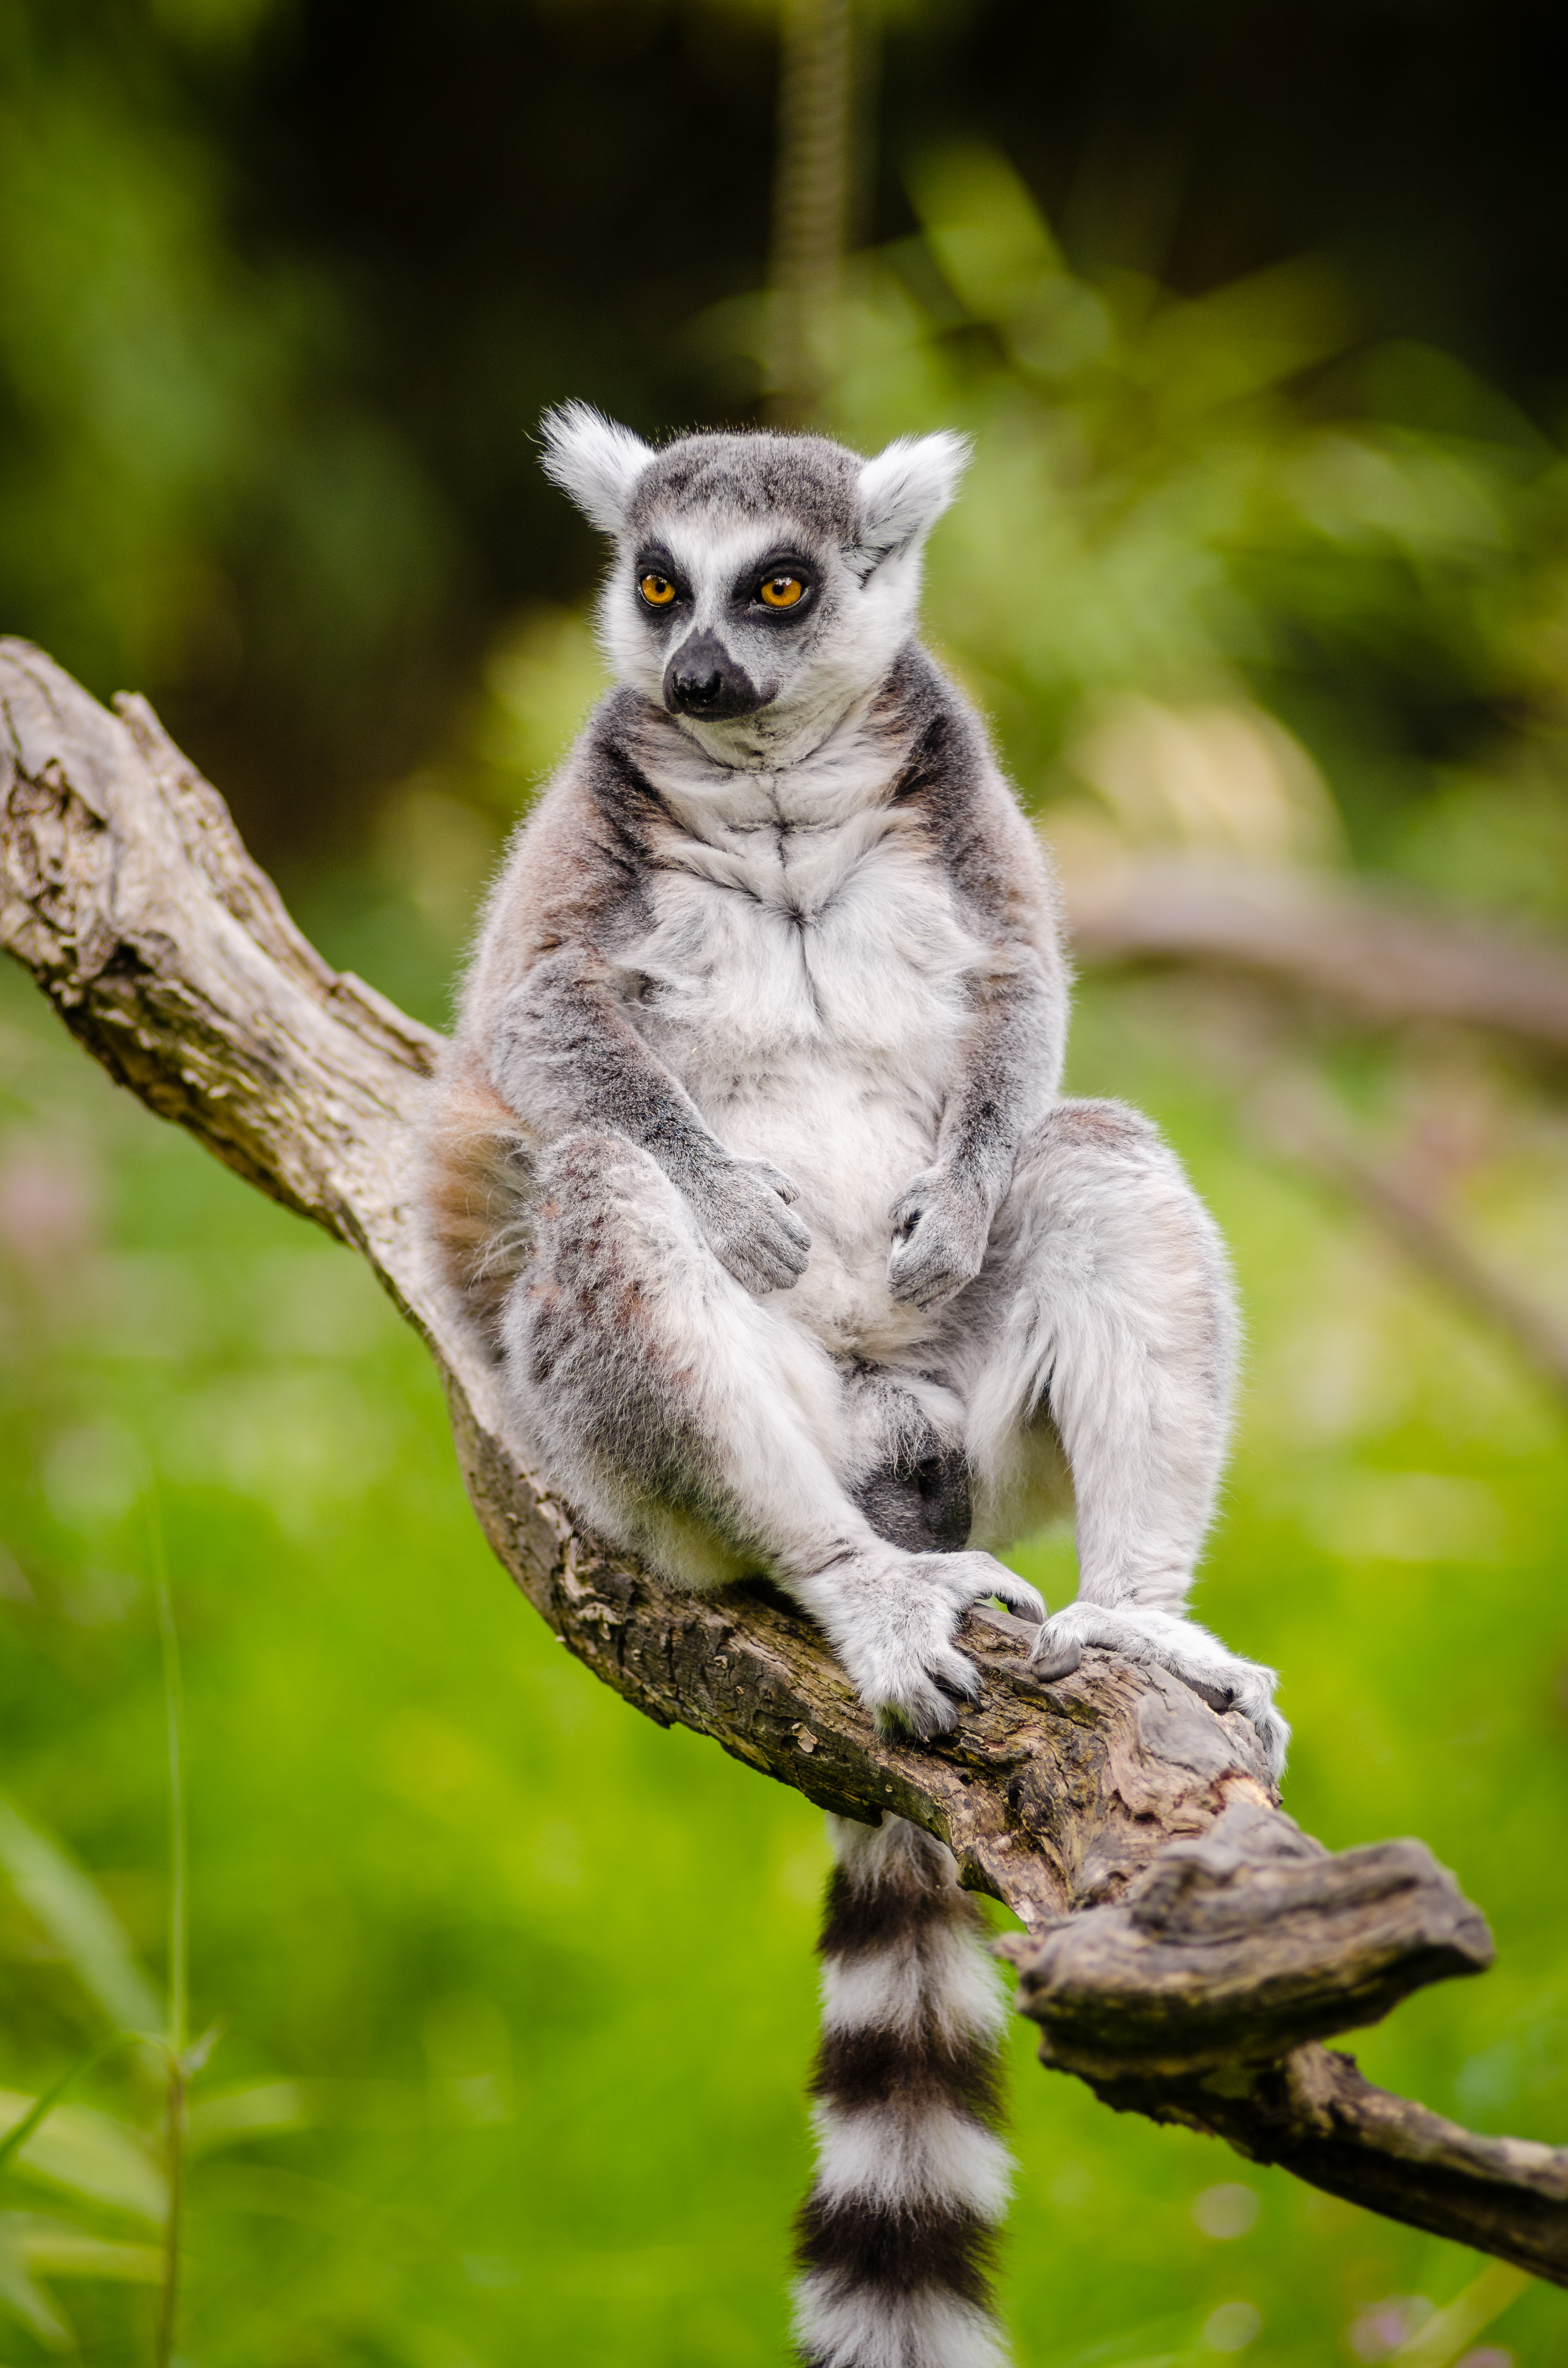
nature, branch, animal, wildlife, zoo, mammal, fauna, primate, madagascar, vertebrate, lemur